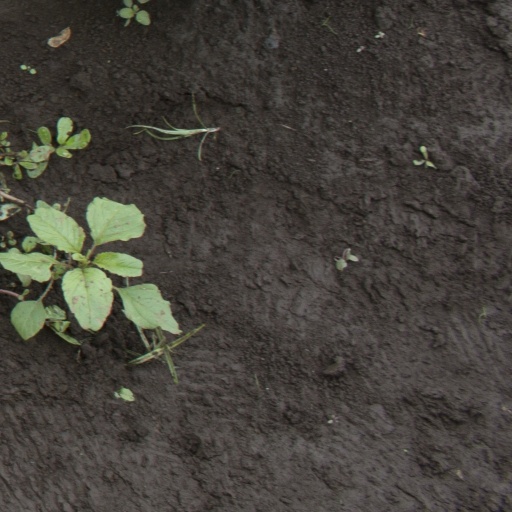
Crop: soybean